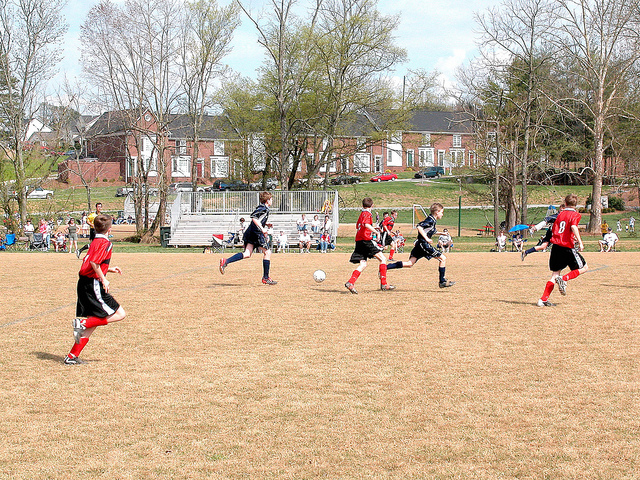
các cầu thủ bóng đá trẻ của hai đội đang thi đấu trên sân dưới trời nắng